Adolph Ochs

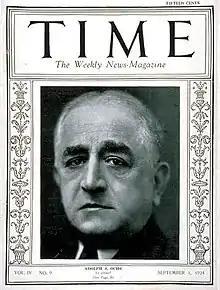
Ochs on the September 1, 1924, cover of "Time" magazine

In 1896, at the age of 38, he was advised by "The New York Times" reporter Henry Alloway that the paper could be bought at a greatly reduced price due to its financial losses and wide range of competitors in New York City.